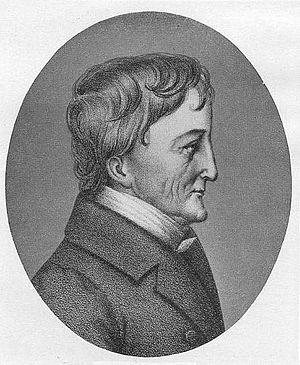
Christian August Lobeck est un philologue classique allemand. Ses recherches sur l'histoire des religions grecques ont été pionnières à leur époque. Il a aussi été l'un des derniers humanistes allemands à écrire uniquement en latin.